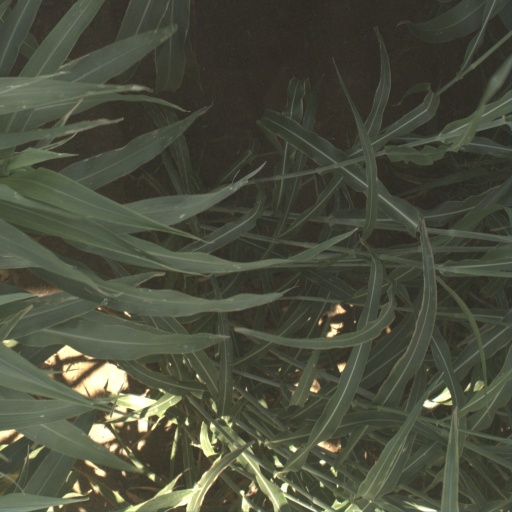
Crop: sorghum